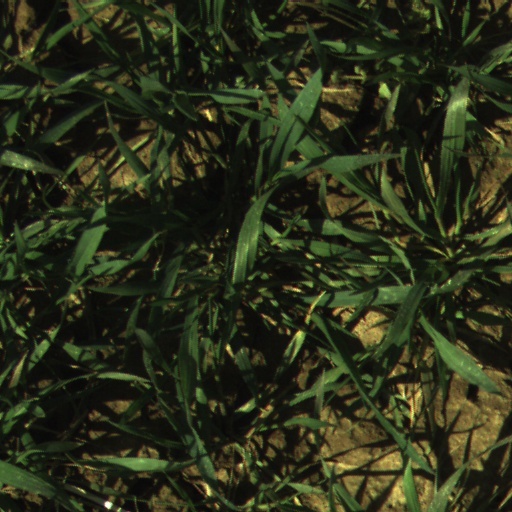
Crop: wheat